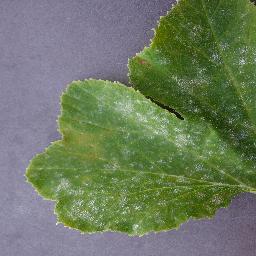
Label: Squash___Powdery_mildew